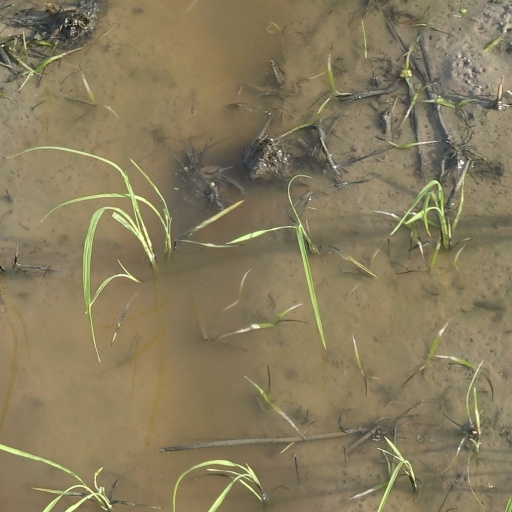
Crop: rice